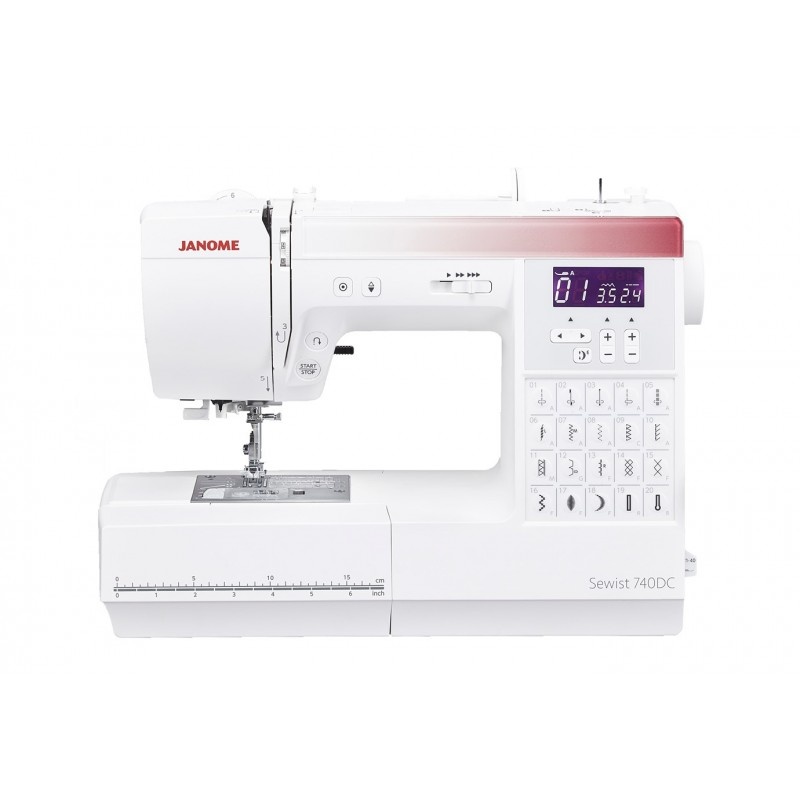
Janome 740DC Sewing Machine
A fantastic contemporary computerised machine for beginners and advanced stitchers alike to accomplish sewing success. Featuring a wide, stable work area with direct stitch selection as well as 40 built in stitches for plenty of choice. The LED light and LCD screen allow for fuss-free sewing and a hard cover comes as standard. Make the right choice with the new Sewist 740DC!
Brand: Janome
Category: Arts & Entertainment > Hobbies & Creative Arts > Arts & Crafts > Art & Crafting Tools > Textile Craft Machines > Sewing Machines > Computerized Sewing Machines